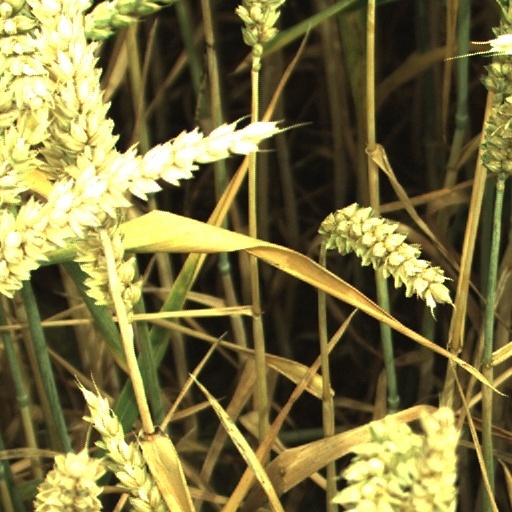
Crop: wheat